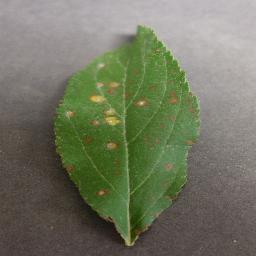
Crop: apple
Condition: cedar_rust